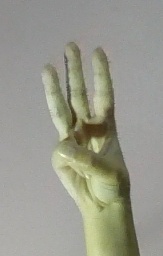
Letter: thaa